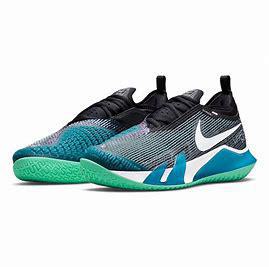
Brand: Nike
Model: Court React Vapor NXT